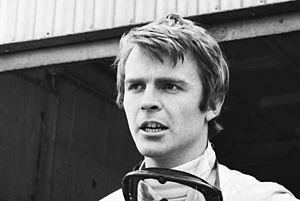
Max Rufus Mosley, né le 13 avril 1940 à Londres au Royaume-Uni, est le président de la Fédération internationale de l'automobile de 1993 à 2009.
La Fédération internationale de l'automobile est une organisation à but non lucratif, sise au 8 place de la Concorde à Paris, France, qui regroupe 240 membres dans 144 pays. Créée en 1904, elle est surtout connue pour sa gestion des plus importantes épreuves de course automobile mondiales, mais son étendue comprend tout ce qui concerne l'automobile, routes, mobilité, environnement, sécurité routière, etc.